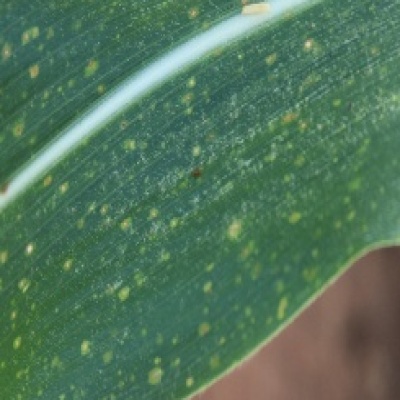
Label: Corn_(Maize)___Leaf_Spot